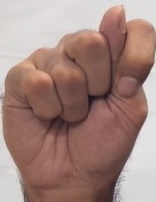
ASL sign: T